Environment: real
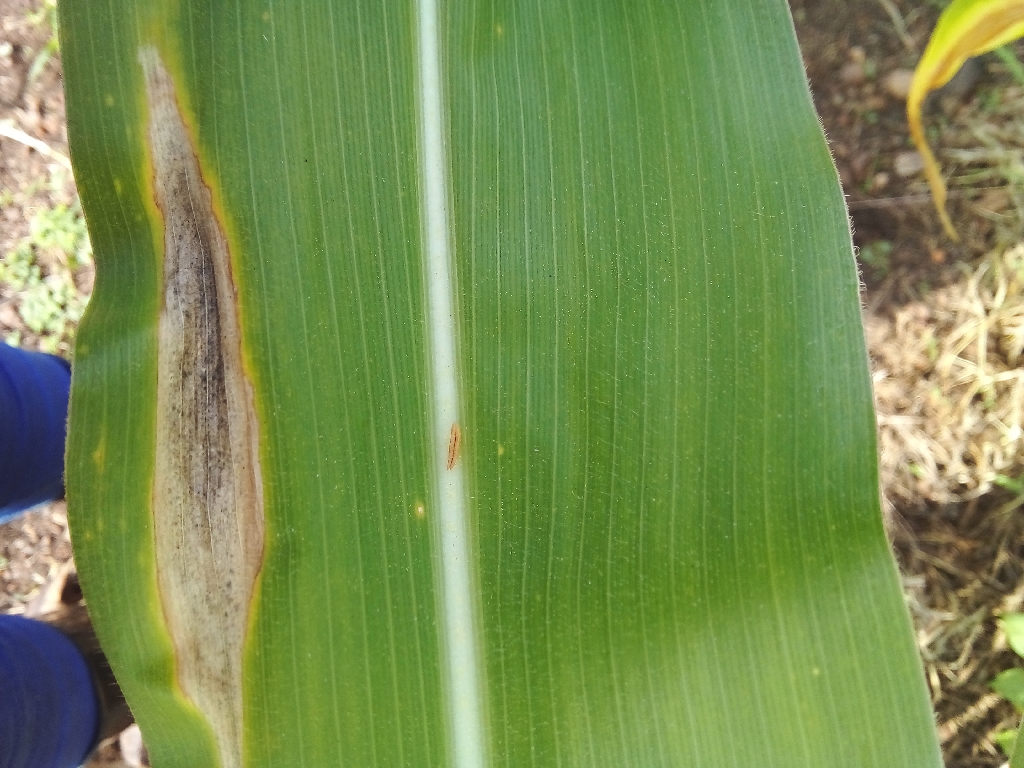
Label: northern_corn_leaf_blight